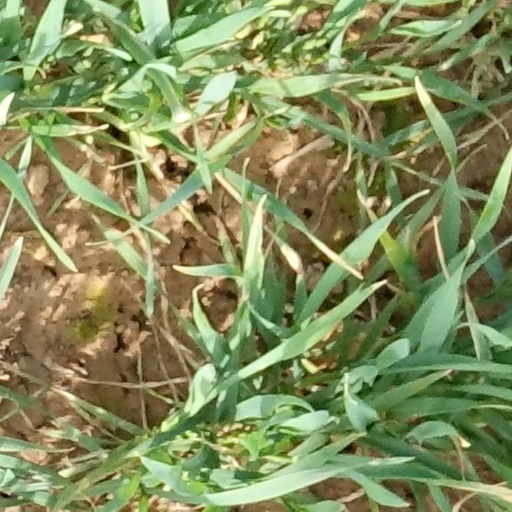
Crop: wheat